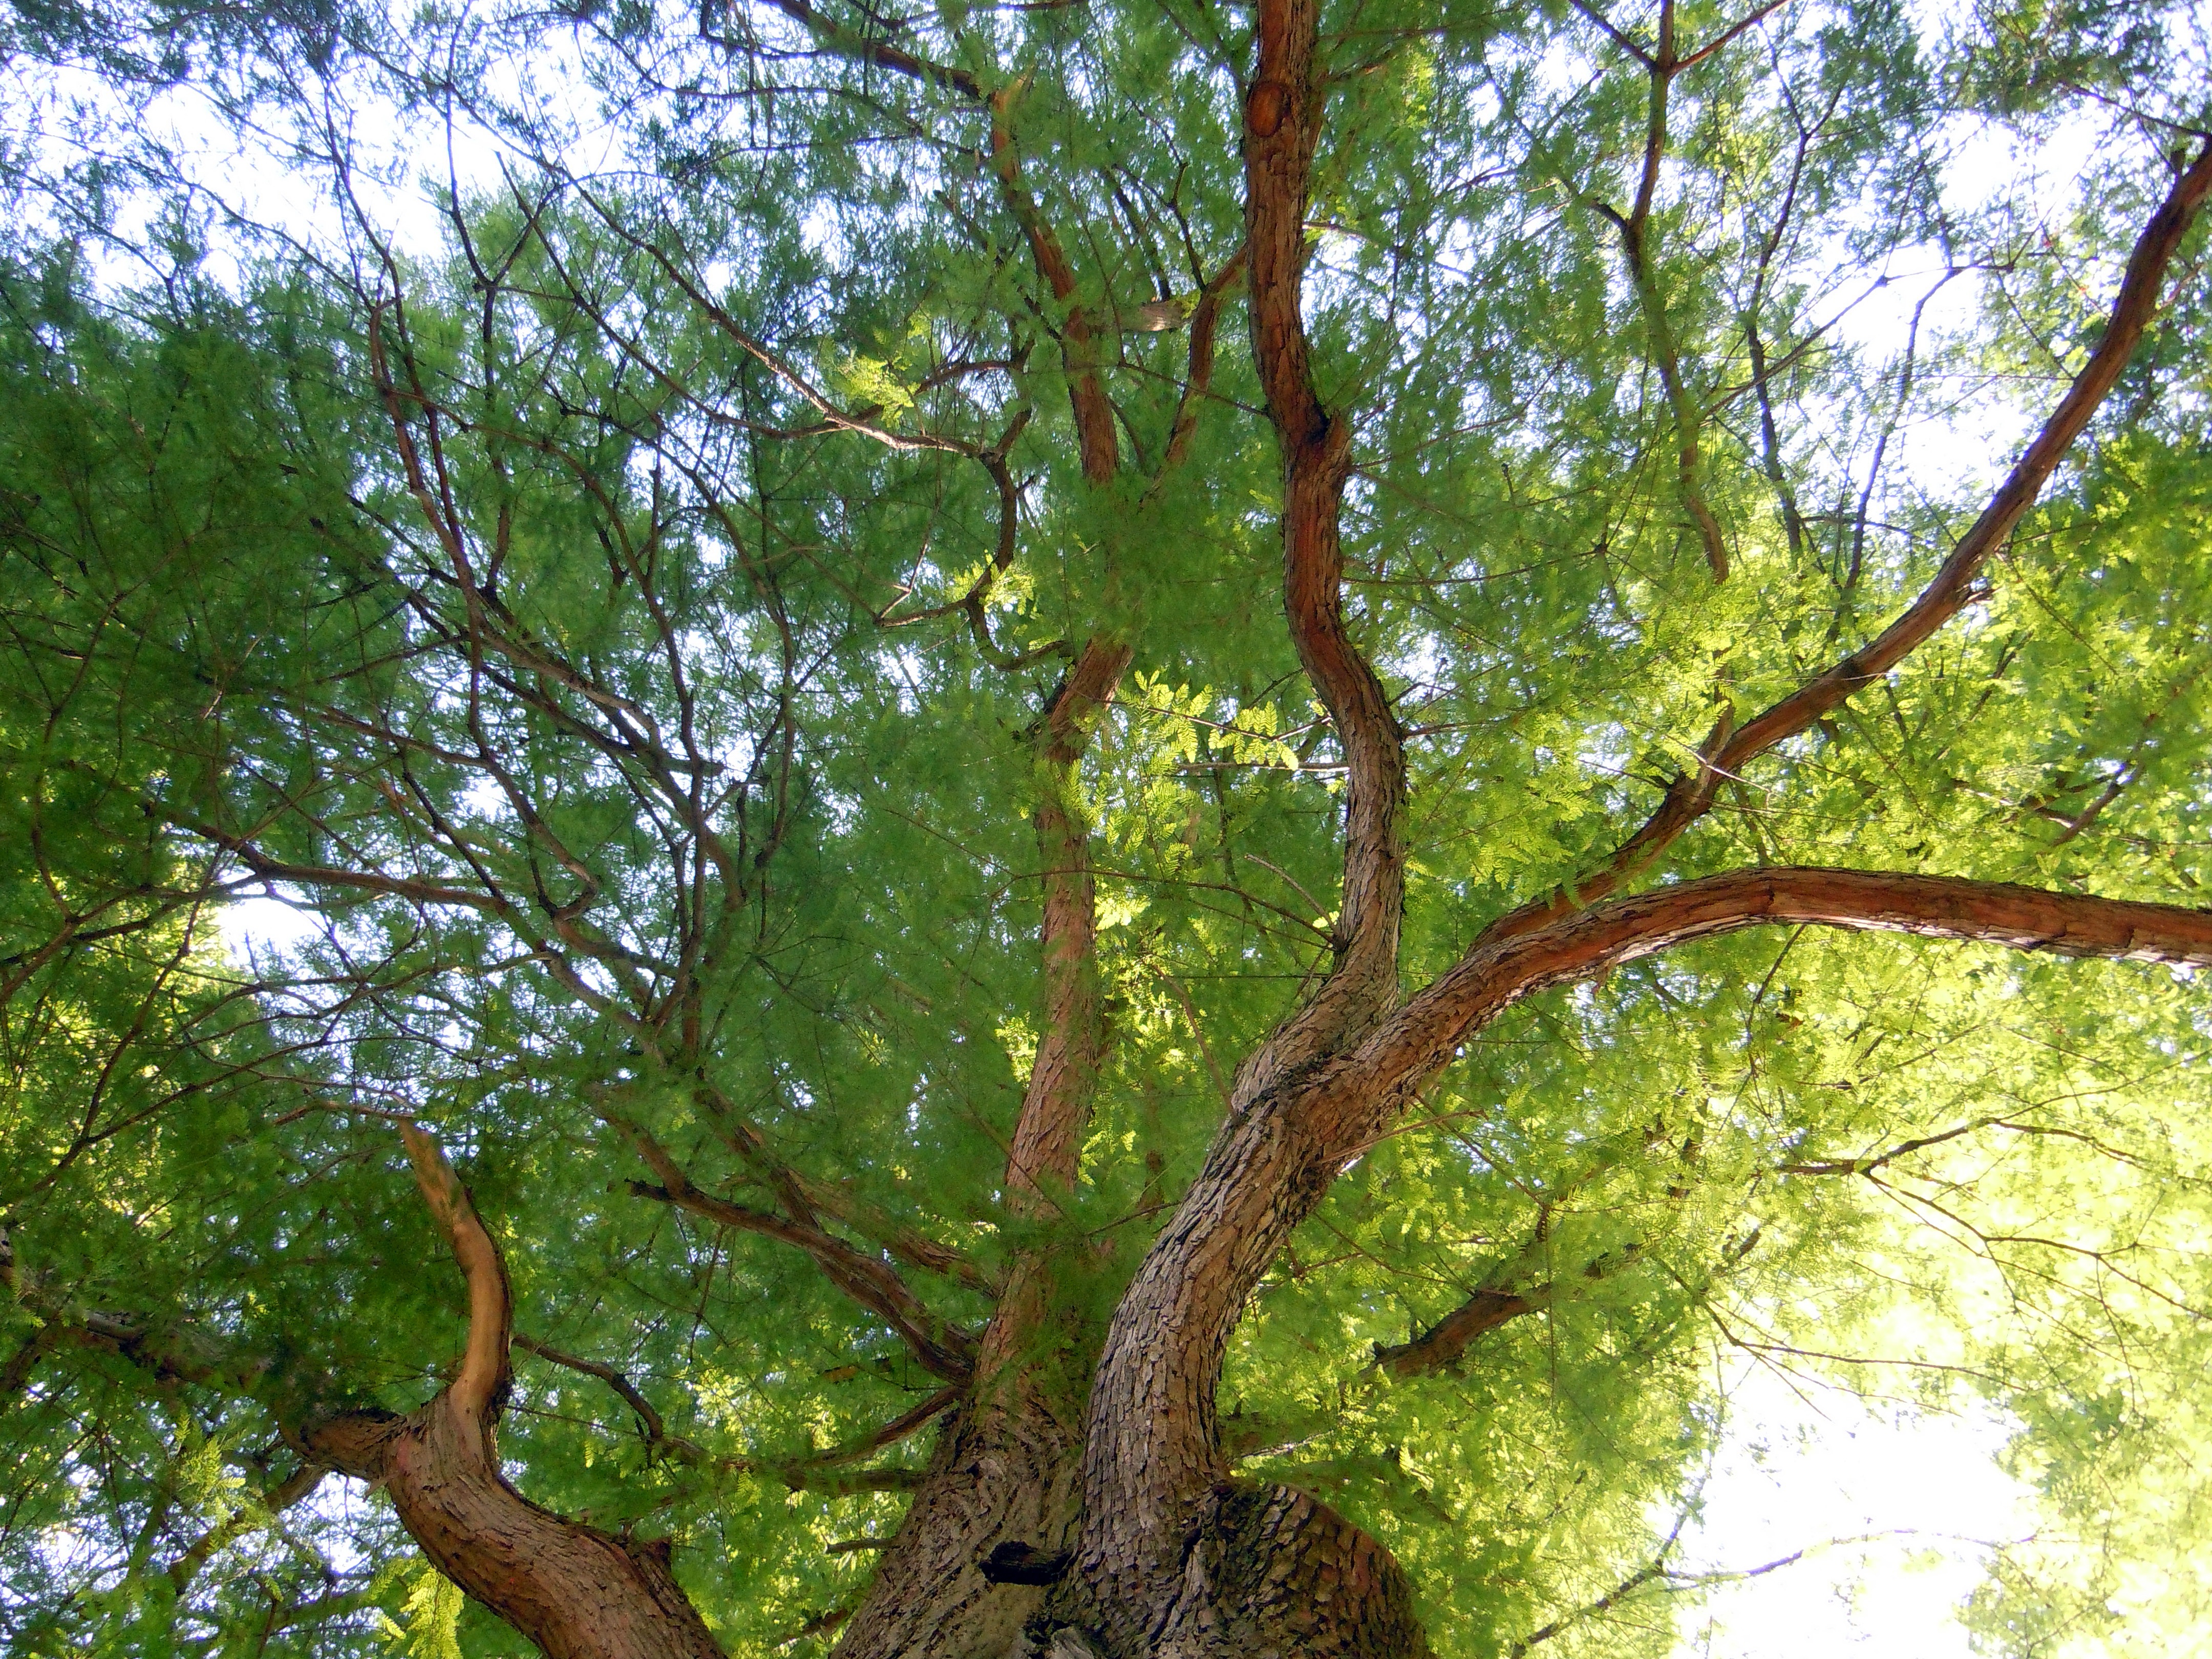
tree, branch, plant, leaf, flower, trunk, foliage, produce, crown, treetop, deciduous, oak, woodland, ecosystem, flowering plant, maidenhair tree, woody plant, land plant, plane tree family